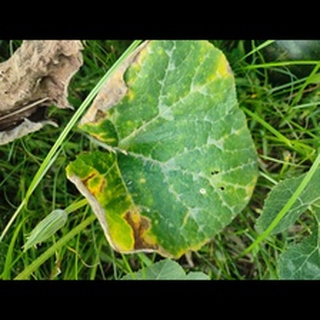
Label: pumpkin_downy_mildew